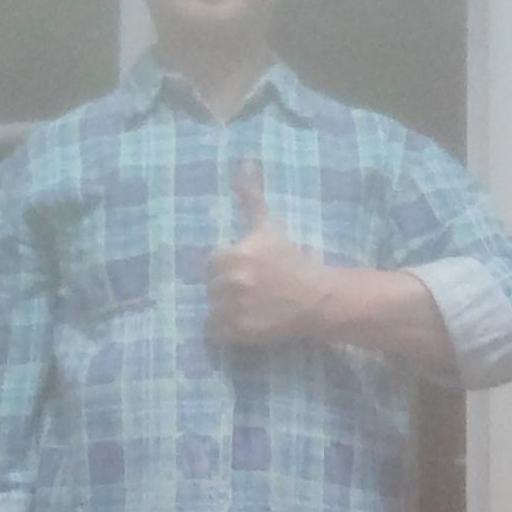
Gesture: like